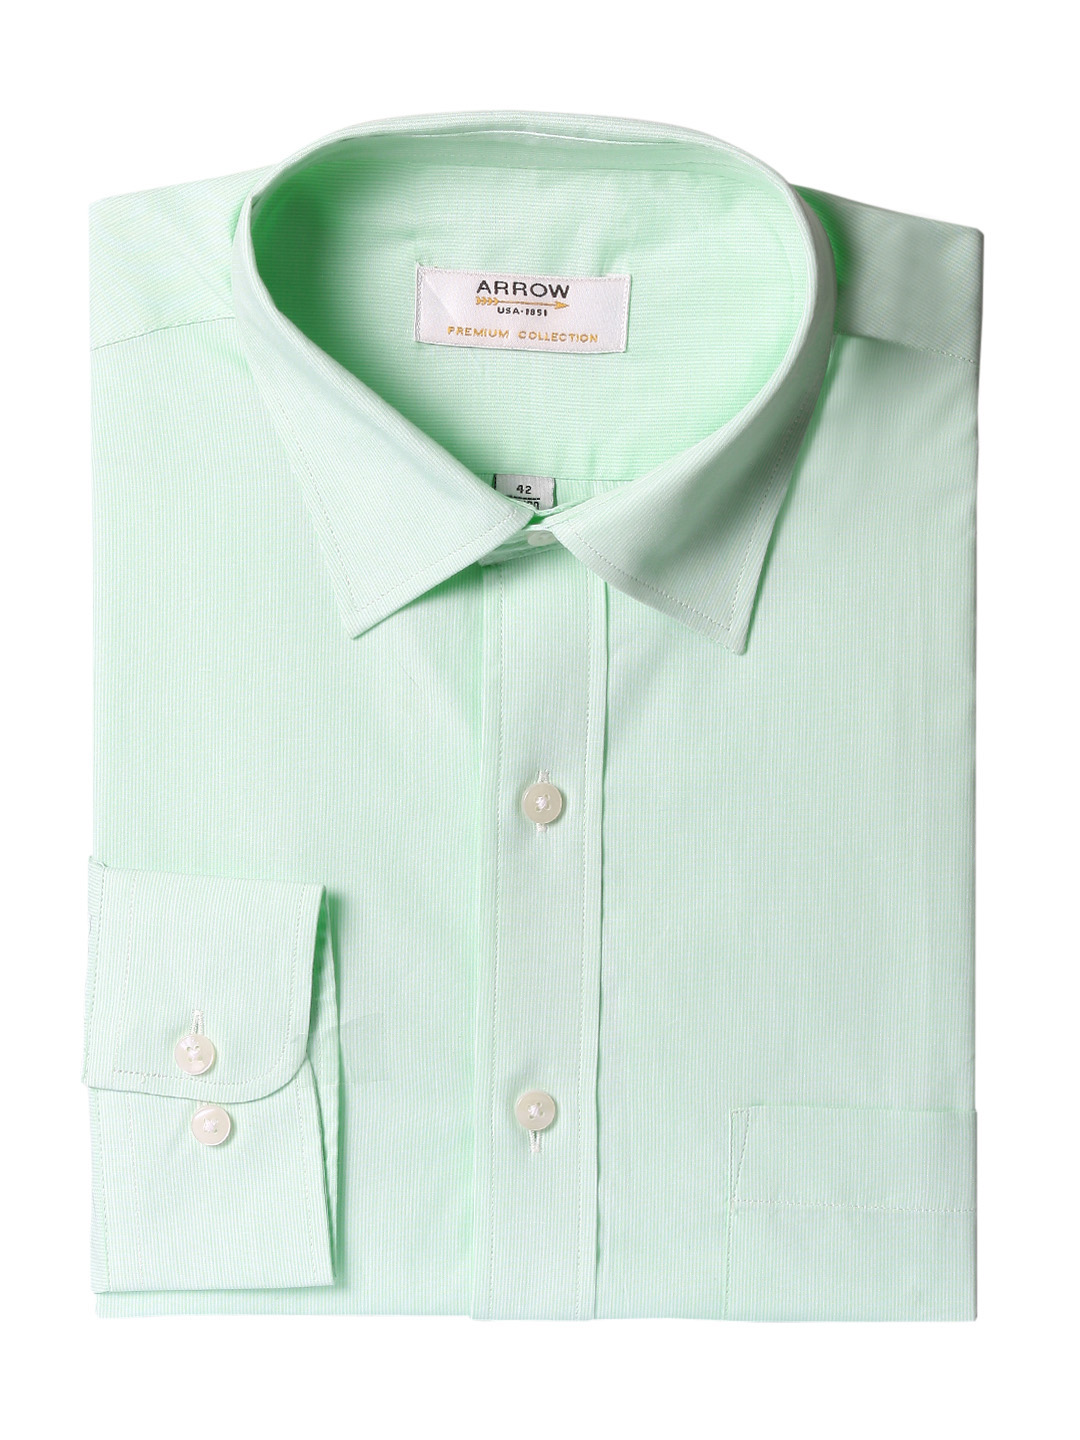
Arrow Men Green Shirt
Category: Apparel / Topwear / Shirts
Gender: Men
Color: Green
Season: Summer 2012
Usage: Formal